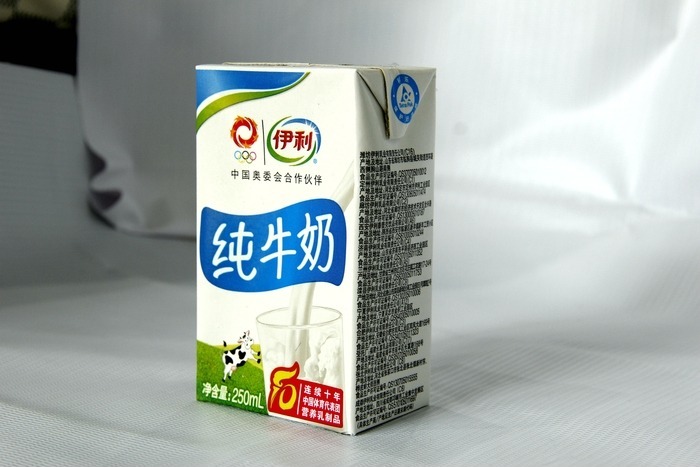
Label: paper